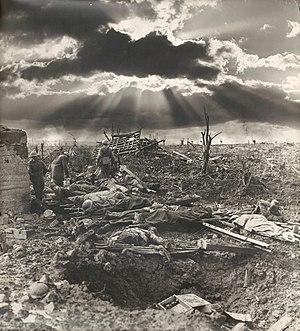
1917 est une année commune commençant un lundi.